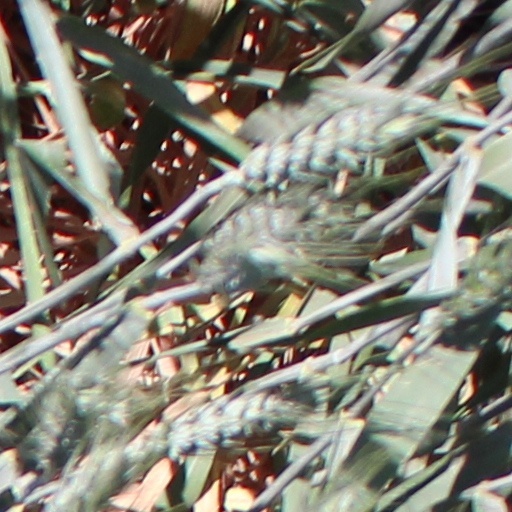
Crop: wheat